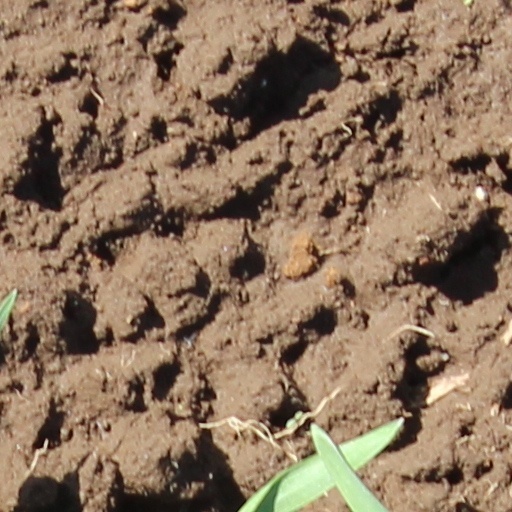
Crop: wheat